Curve-billed thrasher

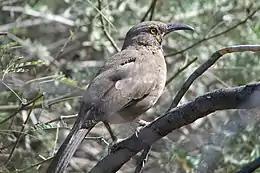
Bird in a tree

The curve-billed thrasher is immediately recognized as a thrasher by its long tail and short wings. It is also recognized for its sickle-shaped bill, almost as long as its head width and brownish black in color. The body is compact with a large head, short wings and long tail. However, the tail is short relative to other thrasher species. The chest is grayish brown with circular brown-gray spots. The eyes are generally orange, shading to golden in adulthood. Juveniles are lacking in pale tips, rectrices, abdominal feathers are unkempt and upper parts and chest are washed rufously.